Hilda Twongyeirwe

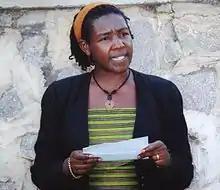
Twongyeirwe at a Public Reading at the Femrite regional residence for African women writers

She has been a member of FEMRITE since its inception, joining while still a student at Makerere University. She is currently the coordinator of FEMRITE. She has edited fiction and creative nonfiction works, the most recent ones being "I Dare to Say: African Women Share Their Stories of Hope and Survival" (2012)